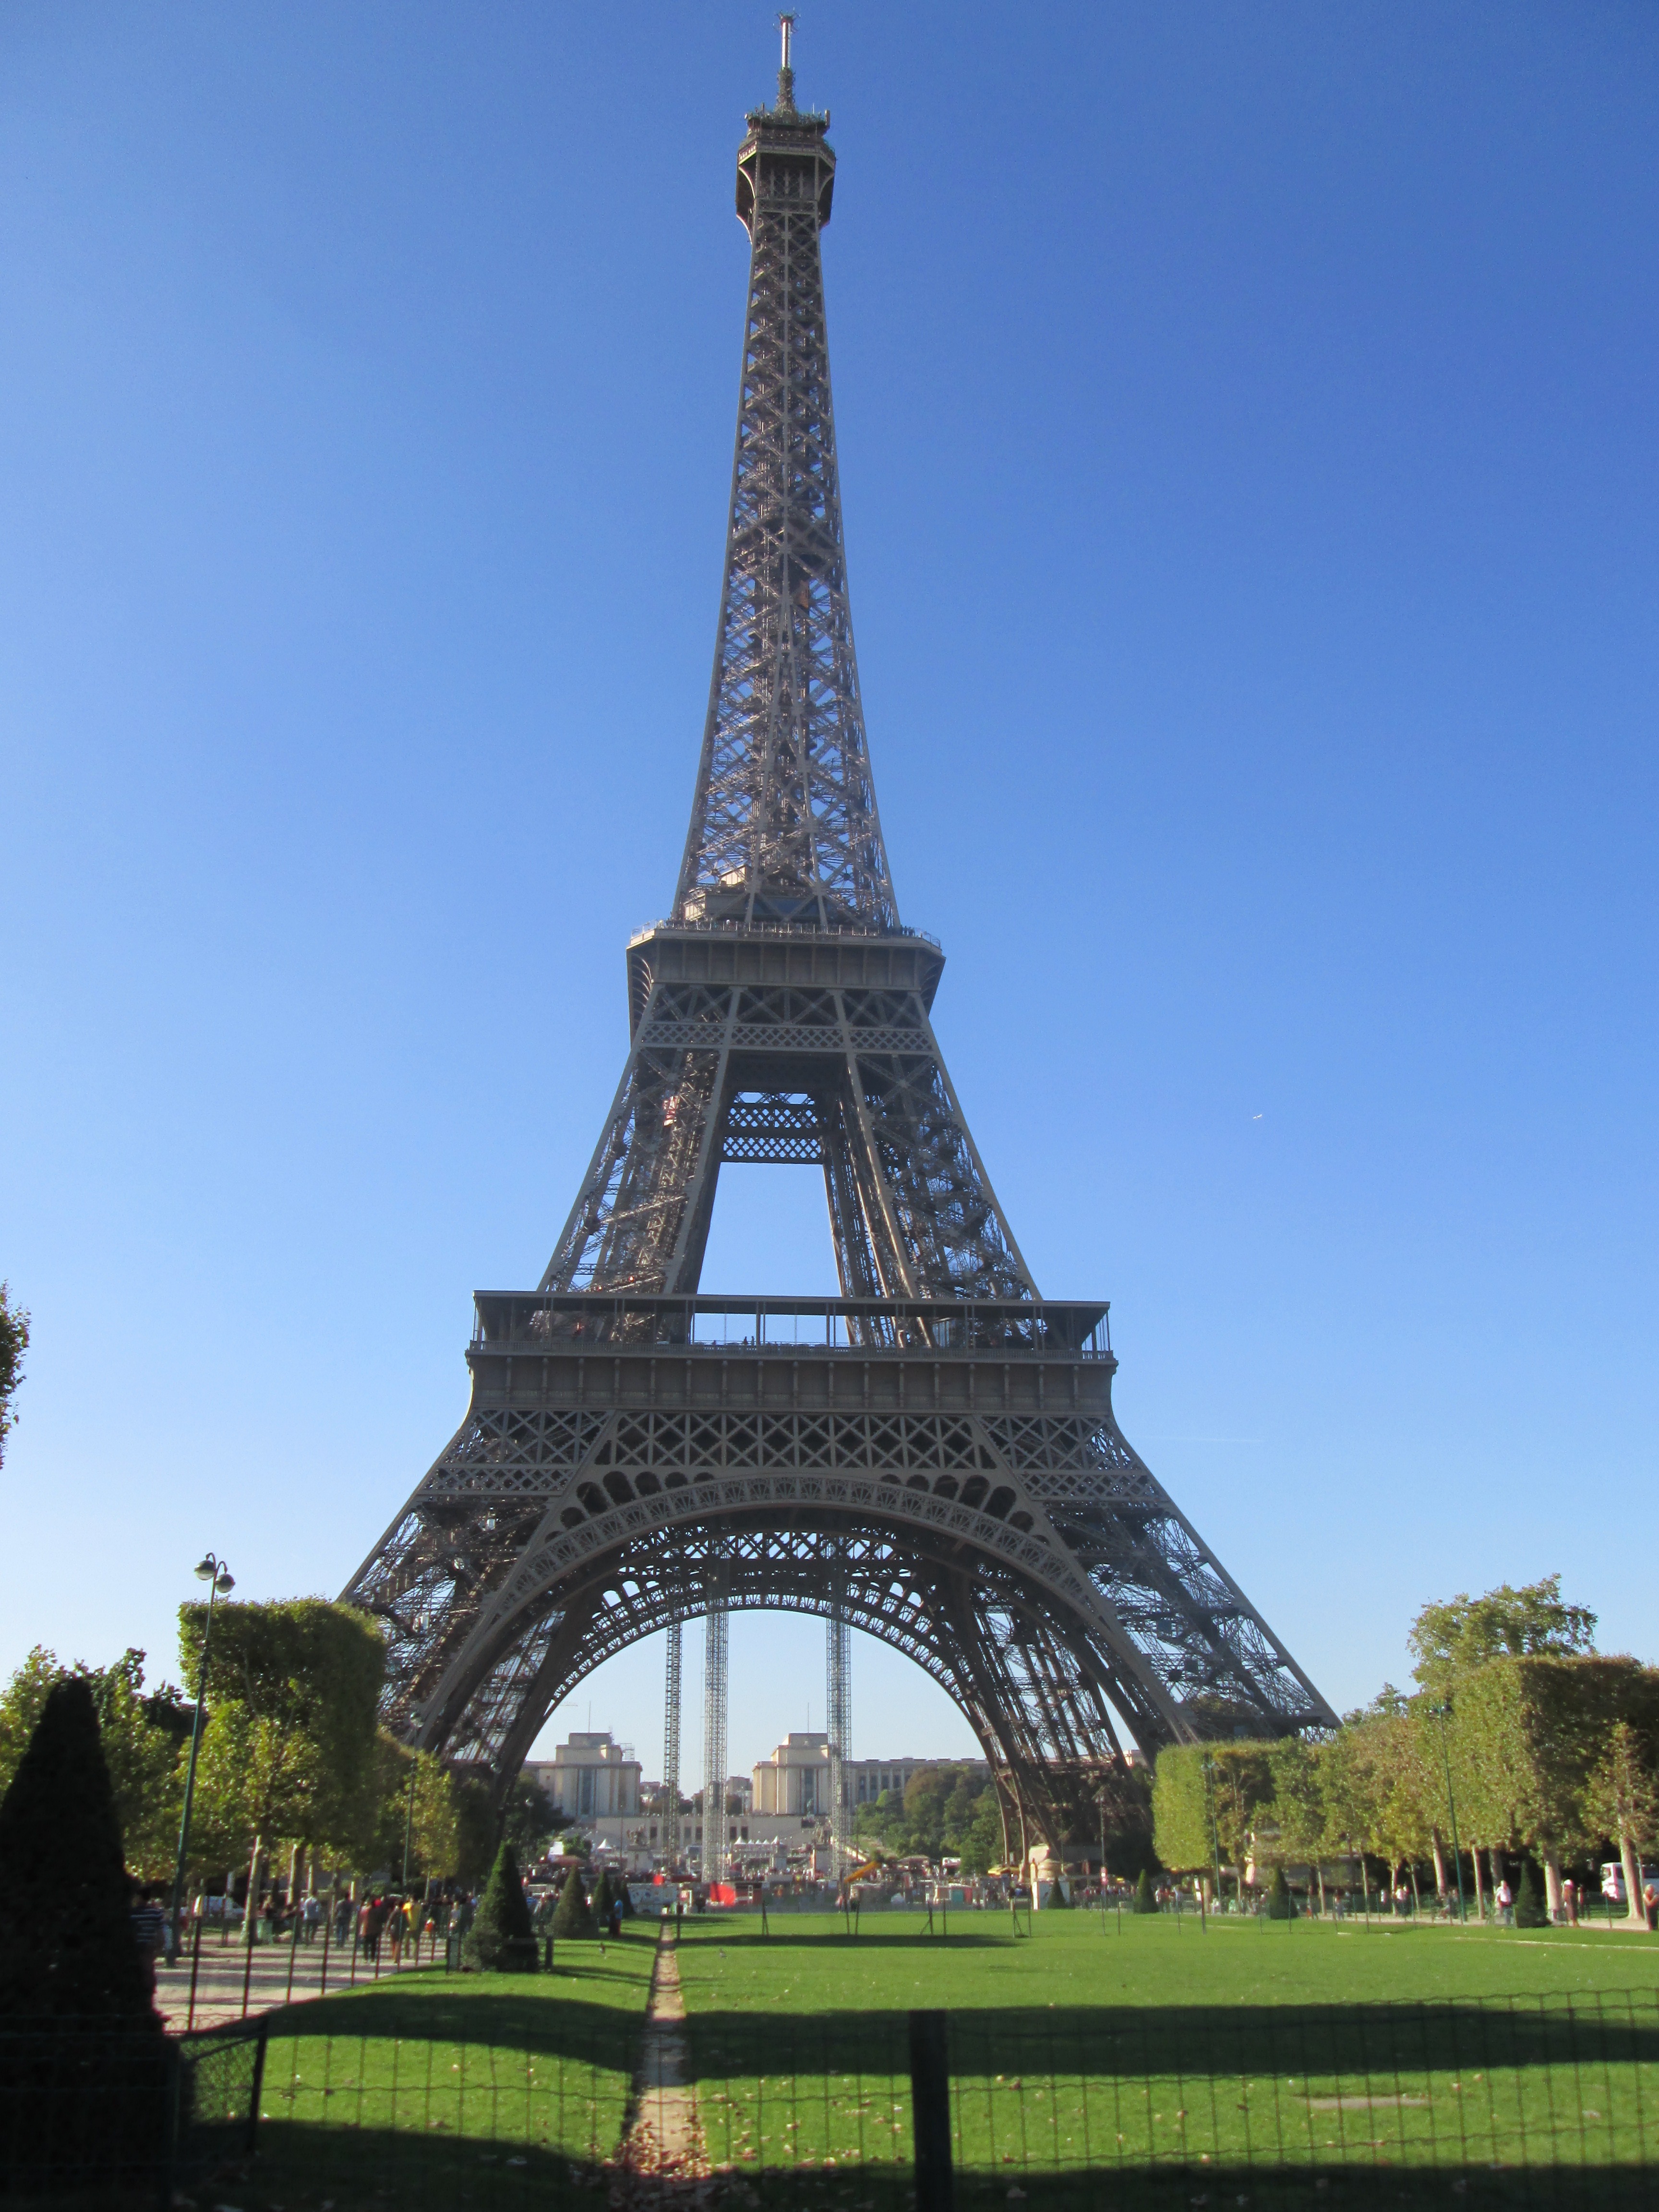
creative, eiffel tower, paris, monument, france, construction, tower, metal, landmark, metal work, tourism, artwork, sculpture, art, french, creativity, design, spire, steeple, famous, tourist attraction, destination, metallic